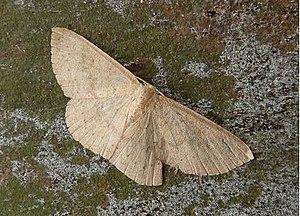
Anisodes est un genre – discuté – de lépidoptères de la famille des Geometridae.